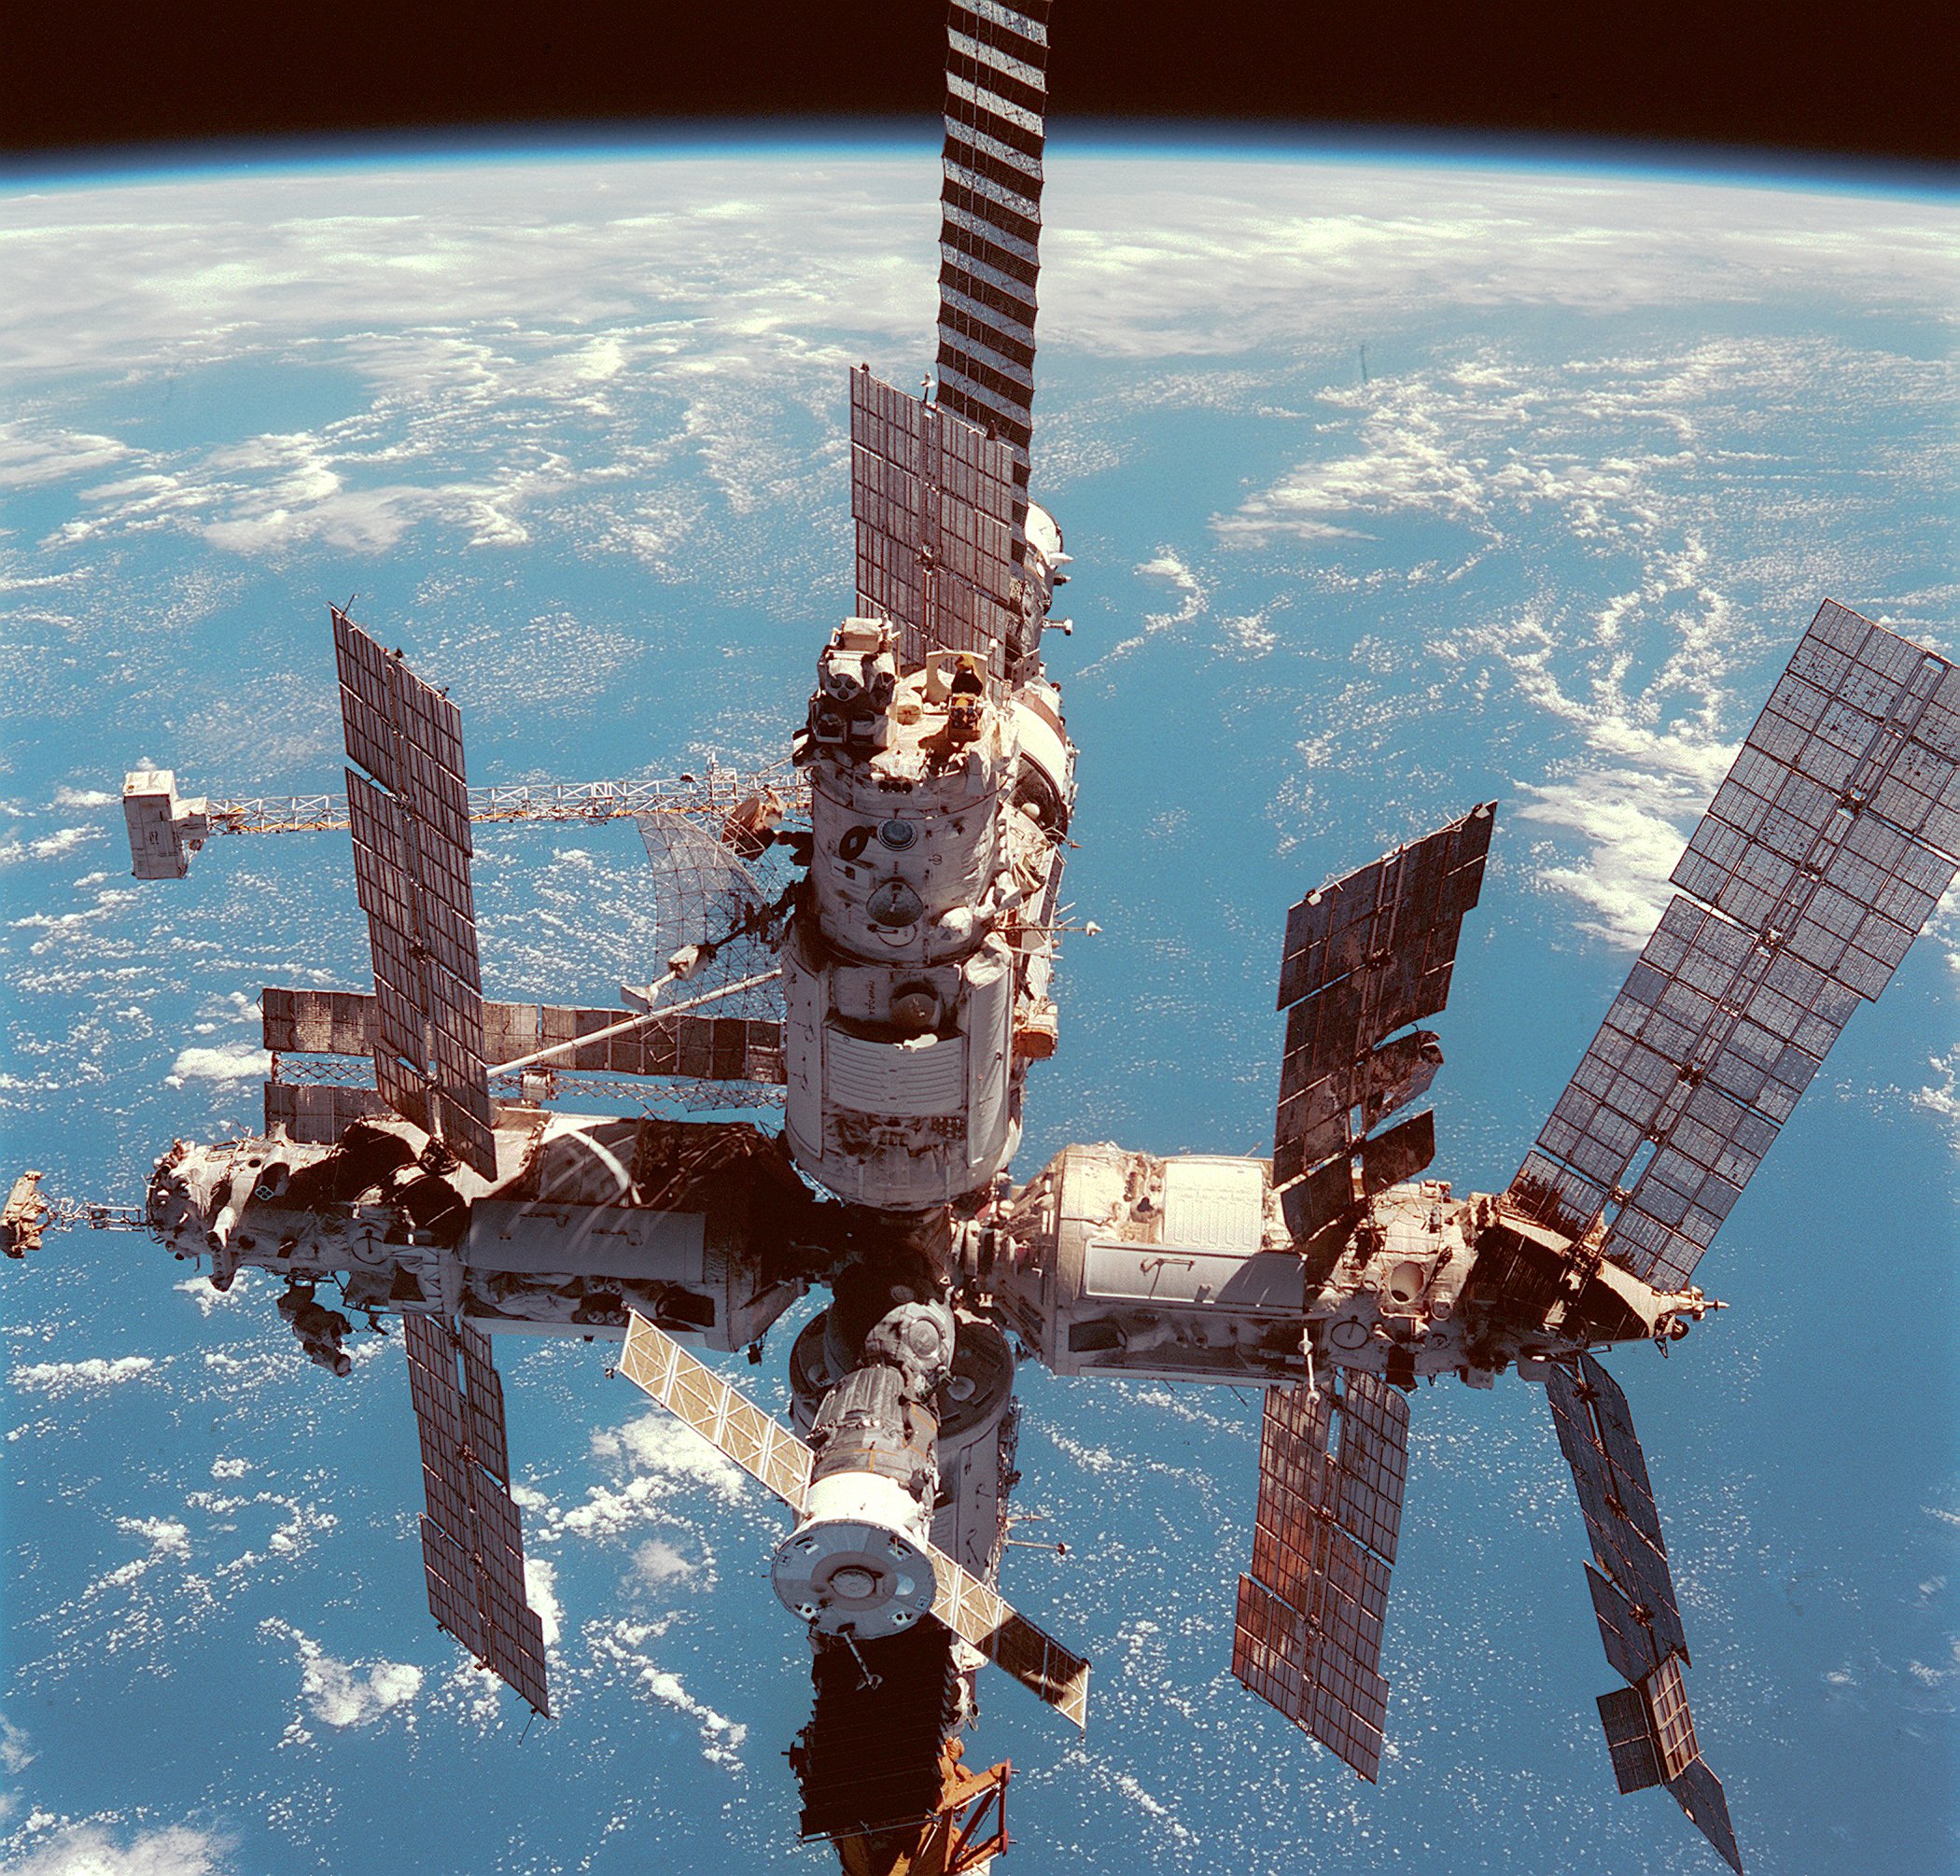
sky, vehicle, space, me, universe, screenshot, spacecraft, space shuttle, space station, atmosphere of earth